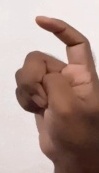
ASL sign: X